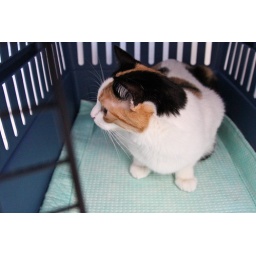
Chloe in the cat box